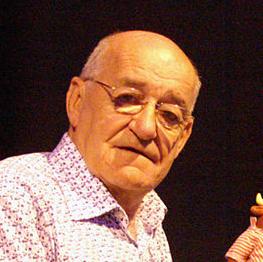
Age: 70